Abbott and Costello

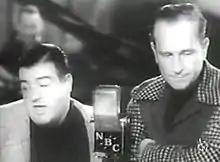
Abbott and Costello performing "Who's on First?"

In January 1951, Abbott and Costello joined the roster of rotating hosts of "The Colgate Comedy Hour" on NBC. (Eddie Cantor and Martin and Lewis were among the others.) Each show was a live hour of vaudeville in front of an audience, revitalizing the comedians' performances and giving their old routines a new sparkle.